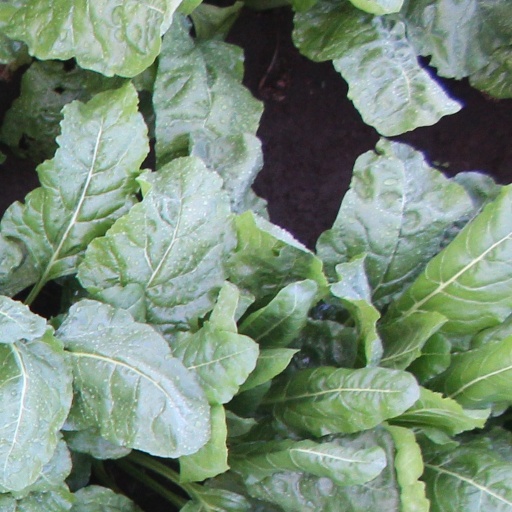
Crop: sugar beet